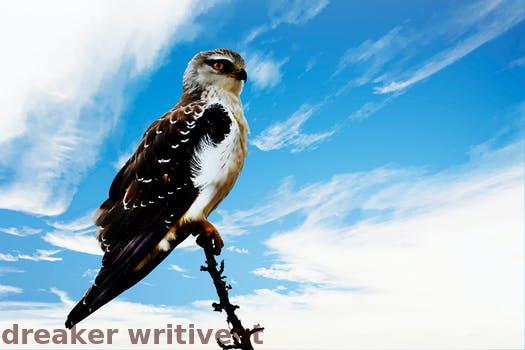
Label: Watermark